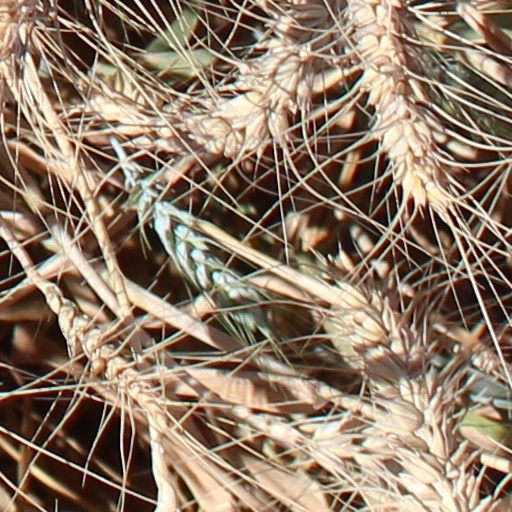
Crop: wheat